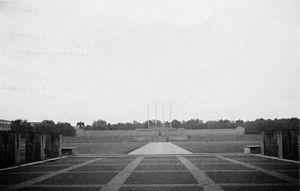
Le Reichsparteitagsgelände est un gigantesque complexe architectural, situé au sud-est de la ville de Nuremberg, qui a accueilli, de 1933 à 1938, les congrès annuels du NSDAP.